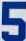
Number: 5